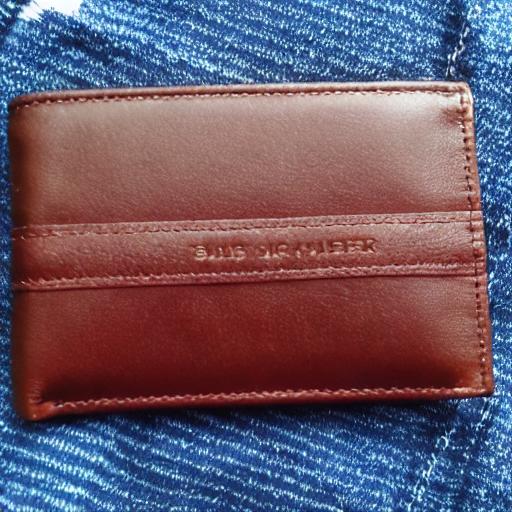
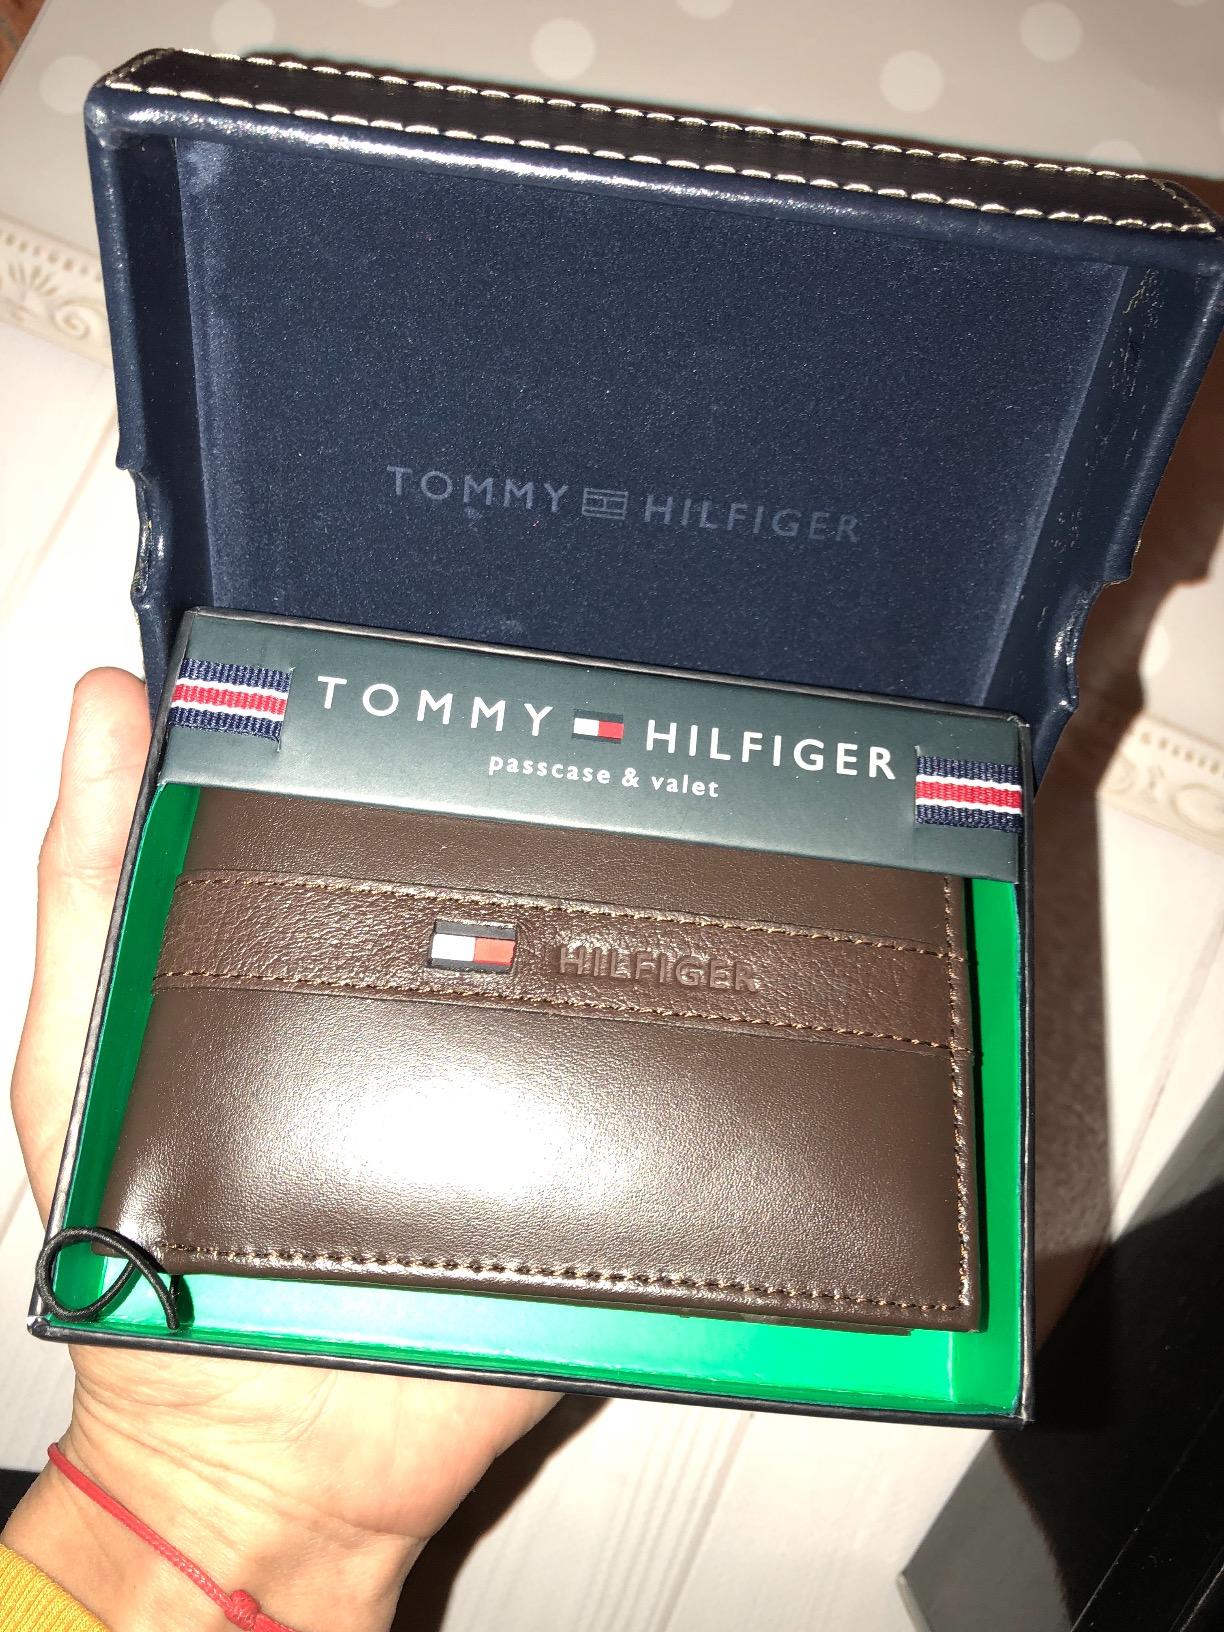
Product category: accessories_wallet
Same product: no